South East England

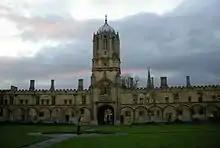
Tom Tower of Christ Church, Oxford; in 1920, the University of Oxford was the first in the UK to award degrees to women.

The population of the region at the 2011 census was 8,634,750 making it the most populous English region. The major conurbations of the region include South Hampshire (855,000), Brighton/Worthing/Littlehampton (474,000) and Reading (318,000). Settlements closer to London are part of the conurbation known as the Greater London Urban Area.